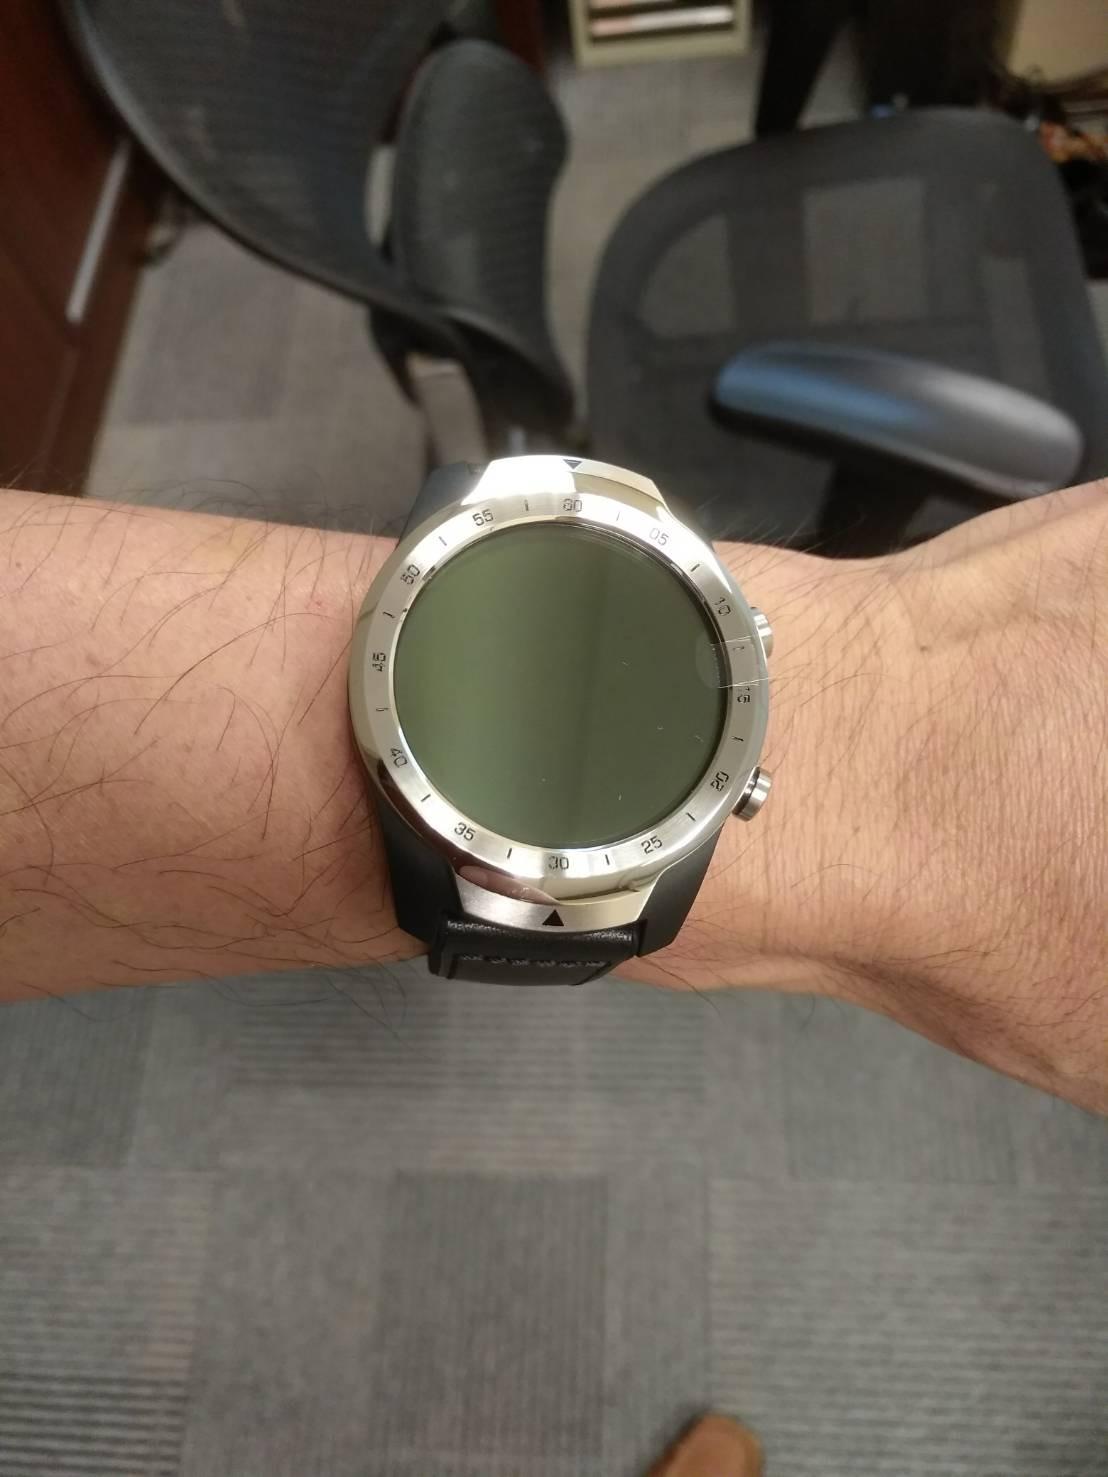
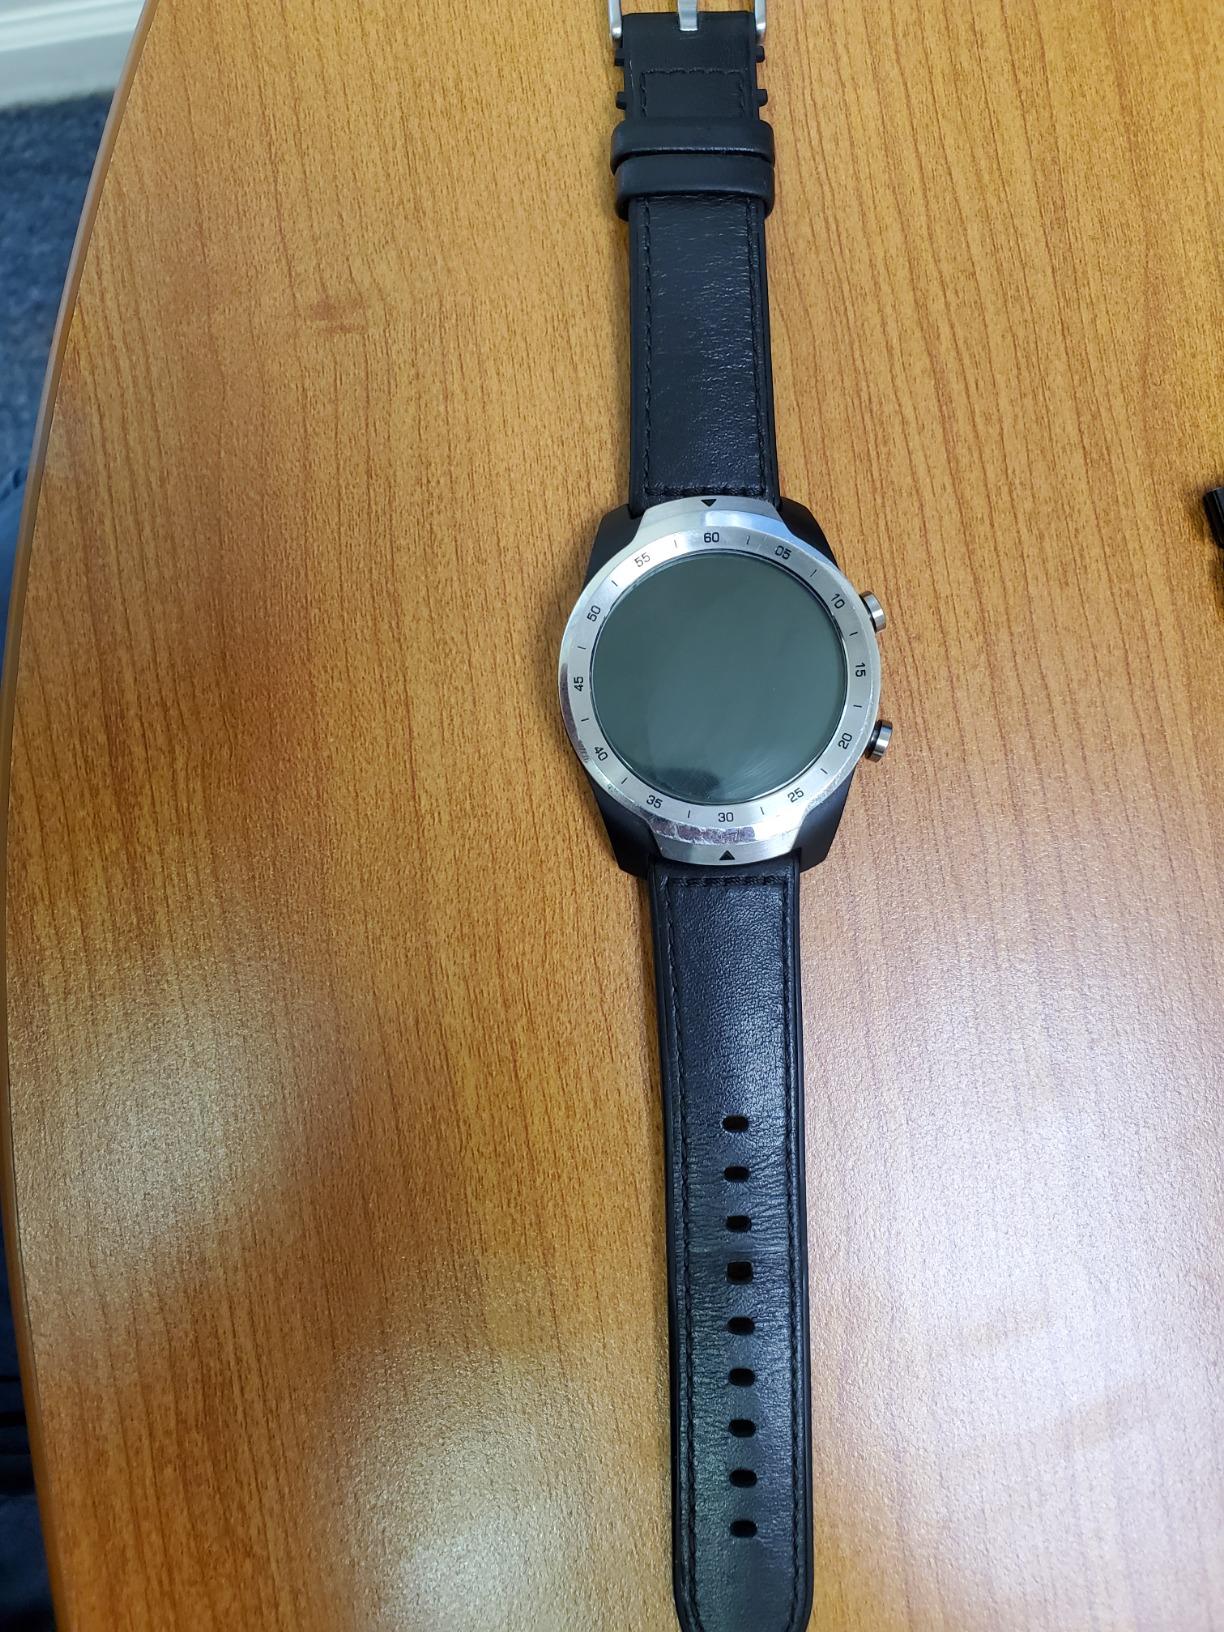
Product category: smartwatch
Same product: yes